Green Mountain, Iowa

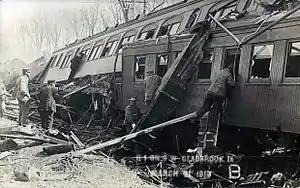
Green Mountain train wreck, March 21, 1910

As early as 1856, a few settlers from Vermont settled about a mile north of the present-day community; they named their community after their home in Vermont. The present-day town of Green Mountain, south of the original townsite, was established in 1883, platted by the Iowa Construction Company. The town was built adjacent to the Chicago Great Western Railroad.